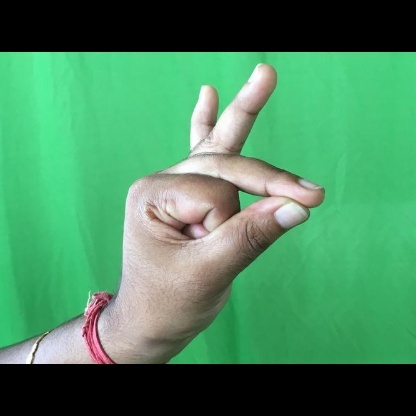
Mudra: Bramaram